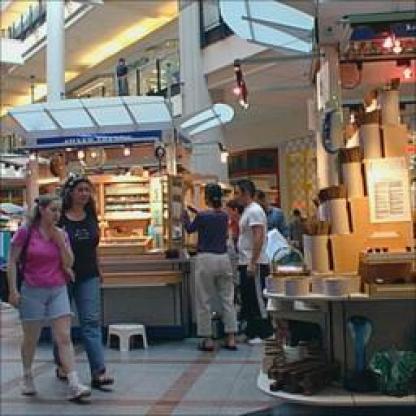
Scene: Indoor